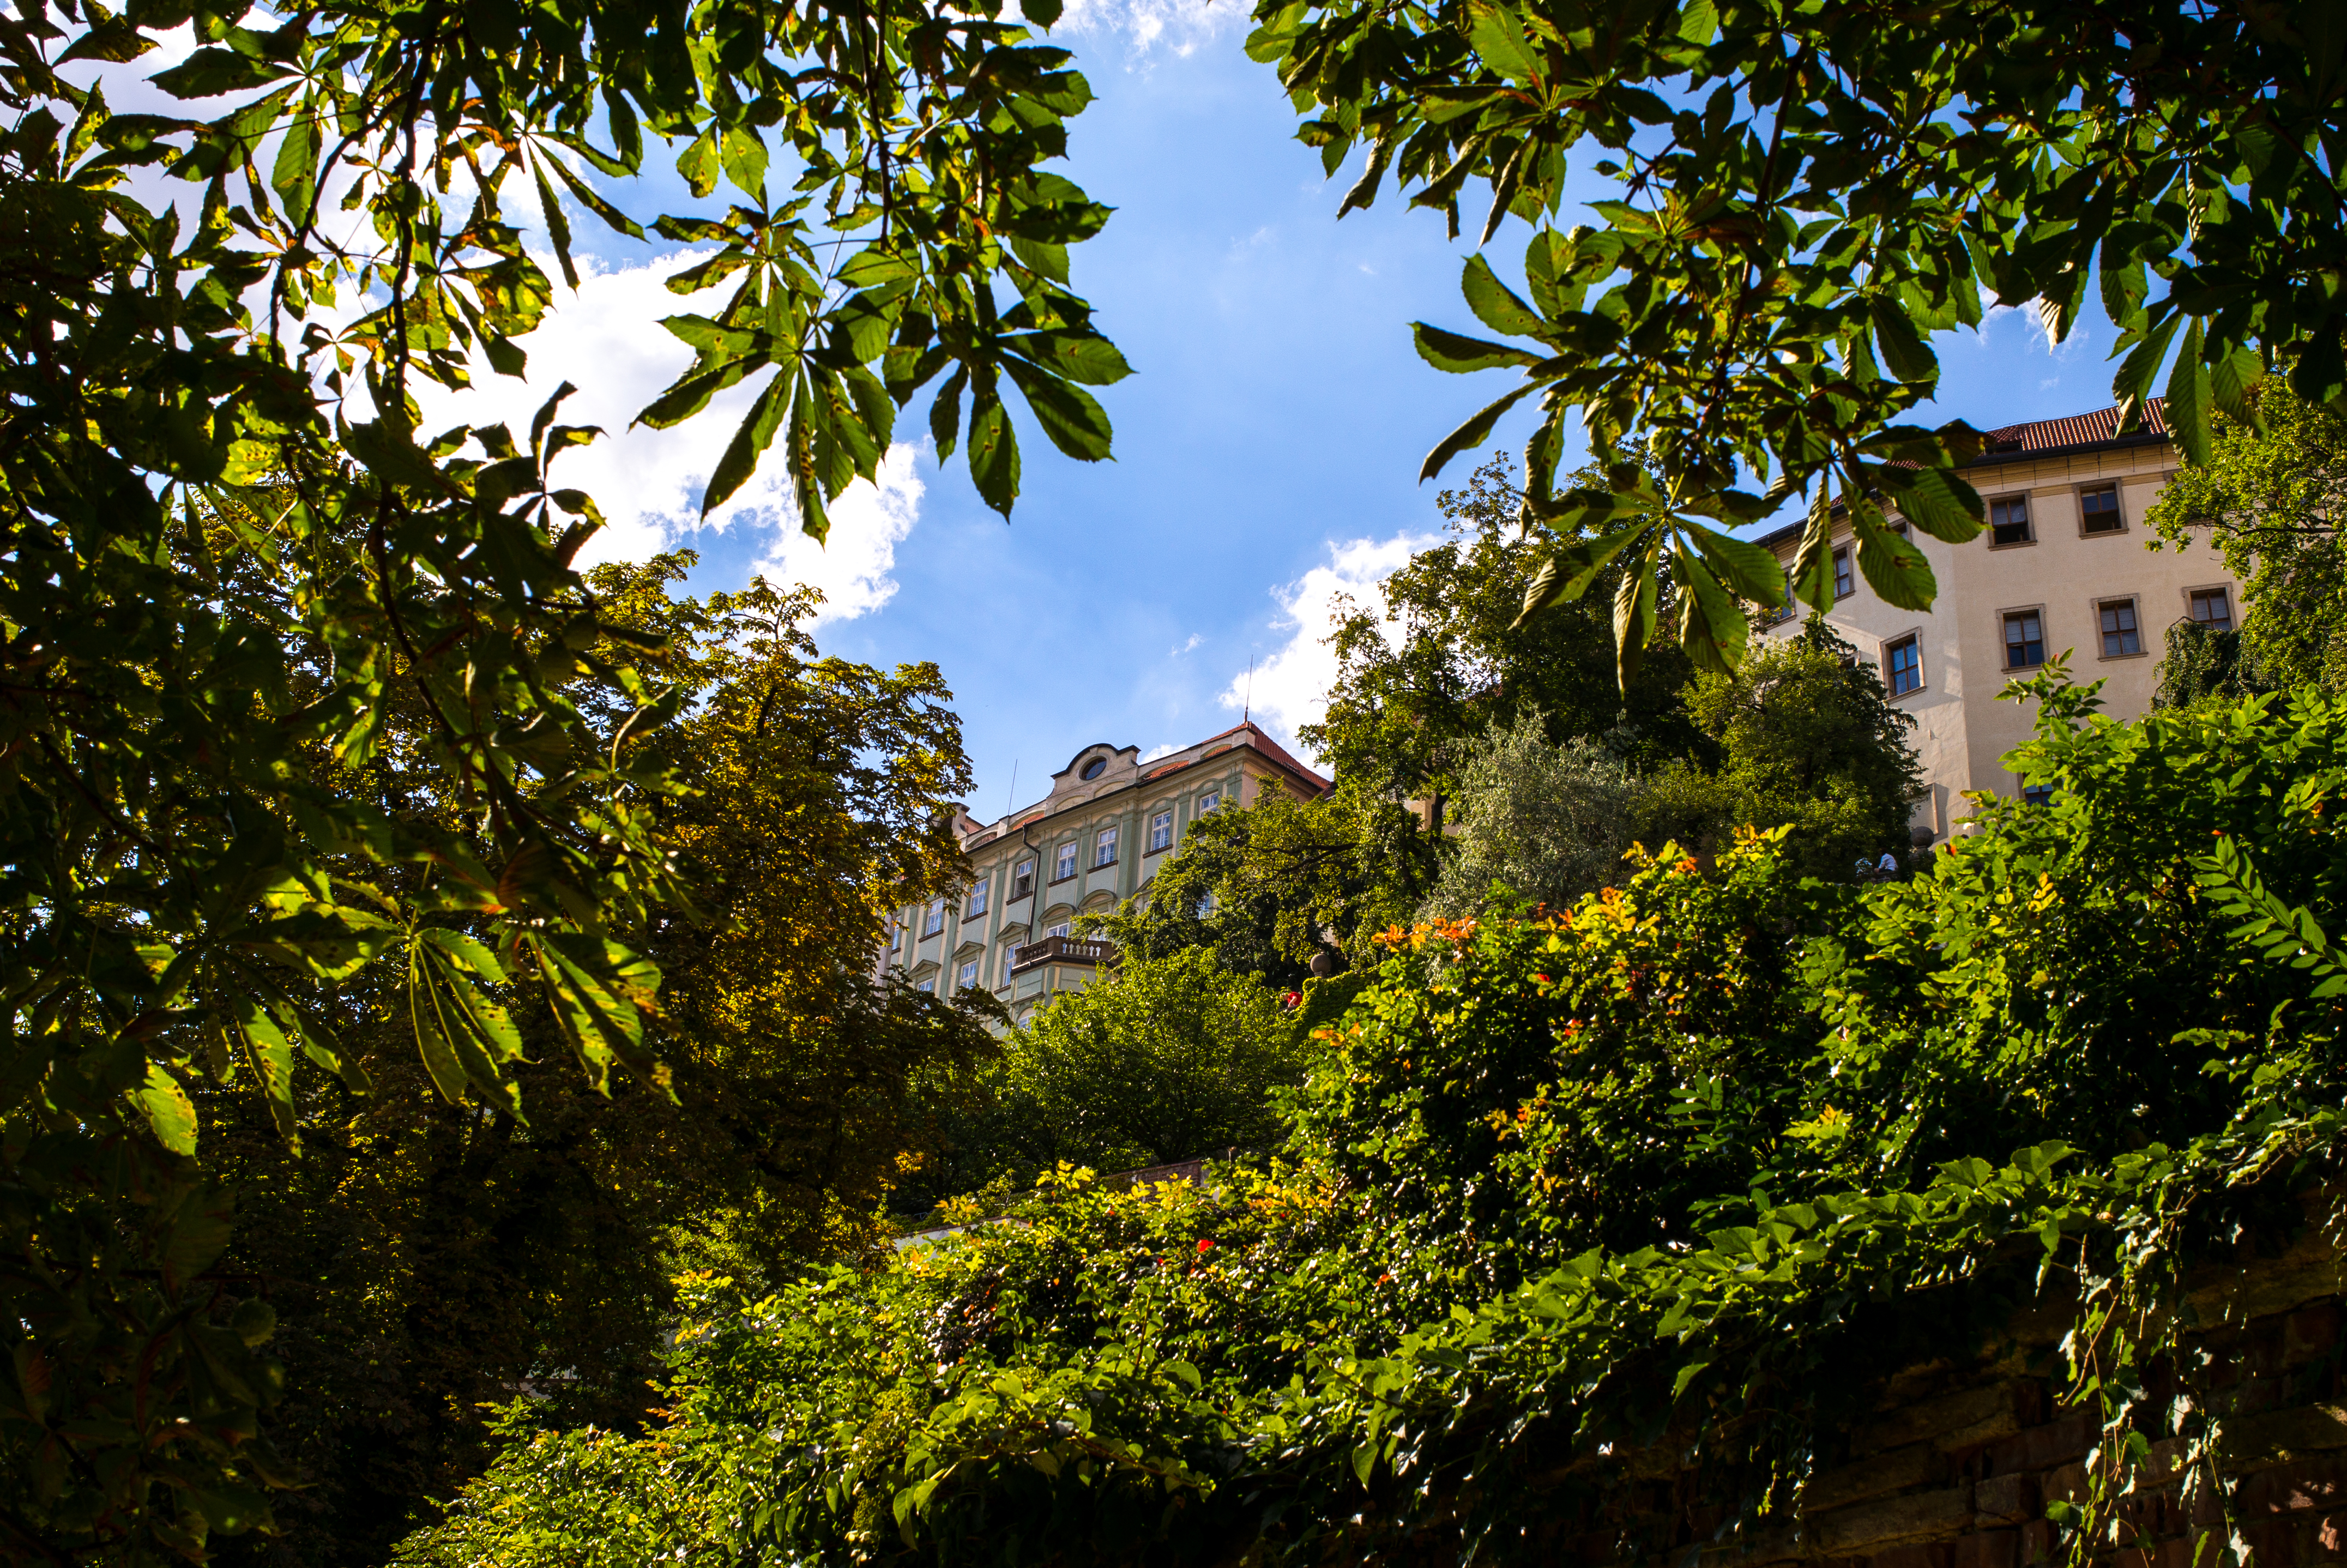
tree, nature, forest, architecture, plant, sunlight, leaf, flower, city, cityscape, summer, travel, europe, green, jungle, autumn, park, castle, botany, prague, garden, tourism, flora, m, vegetation, rainforest, praga, 28, quarter, woodland, habitat, leica, mala, 240, hrad, strana, hradcany, czech, czechia, cesko, praha, praag, prag, summicron, lesser, prazsky, rural area, natural environment, woody plant